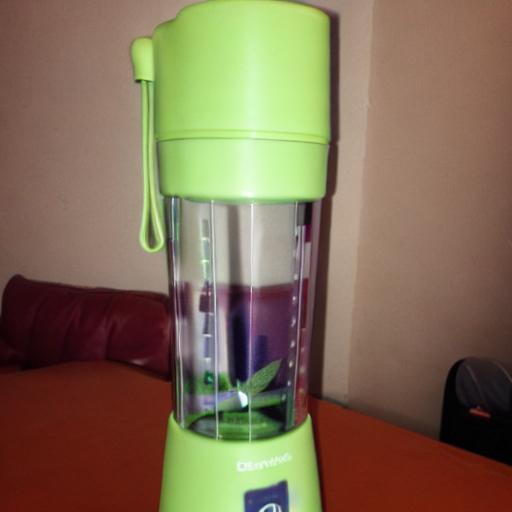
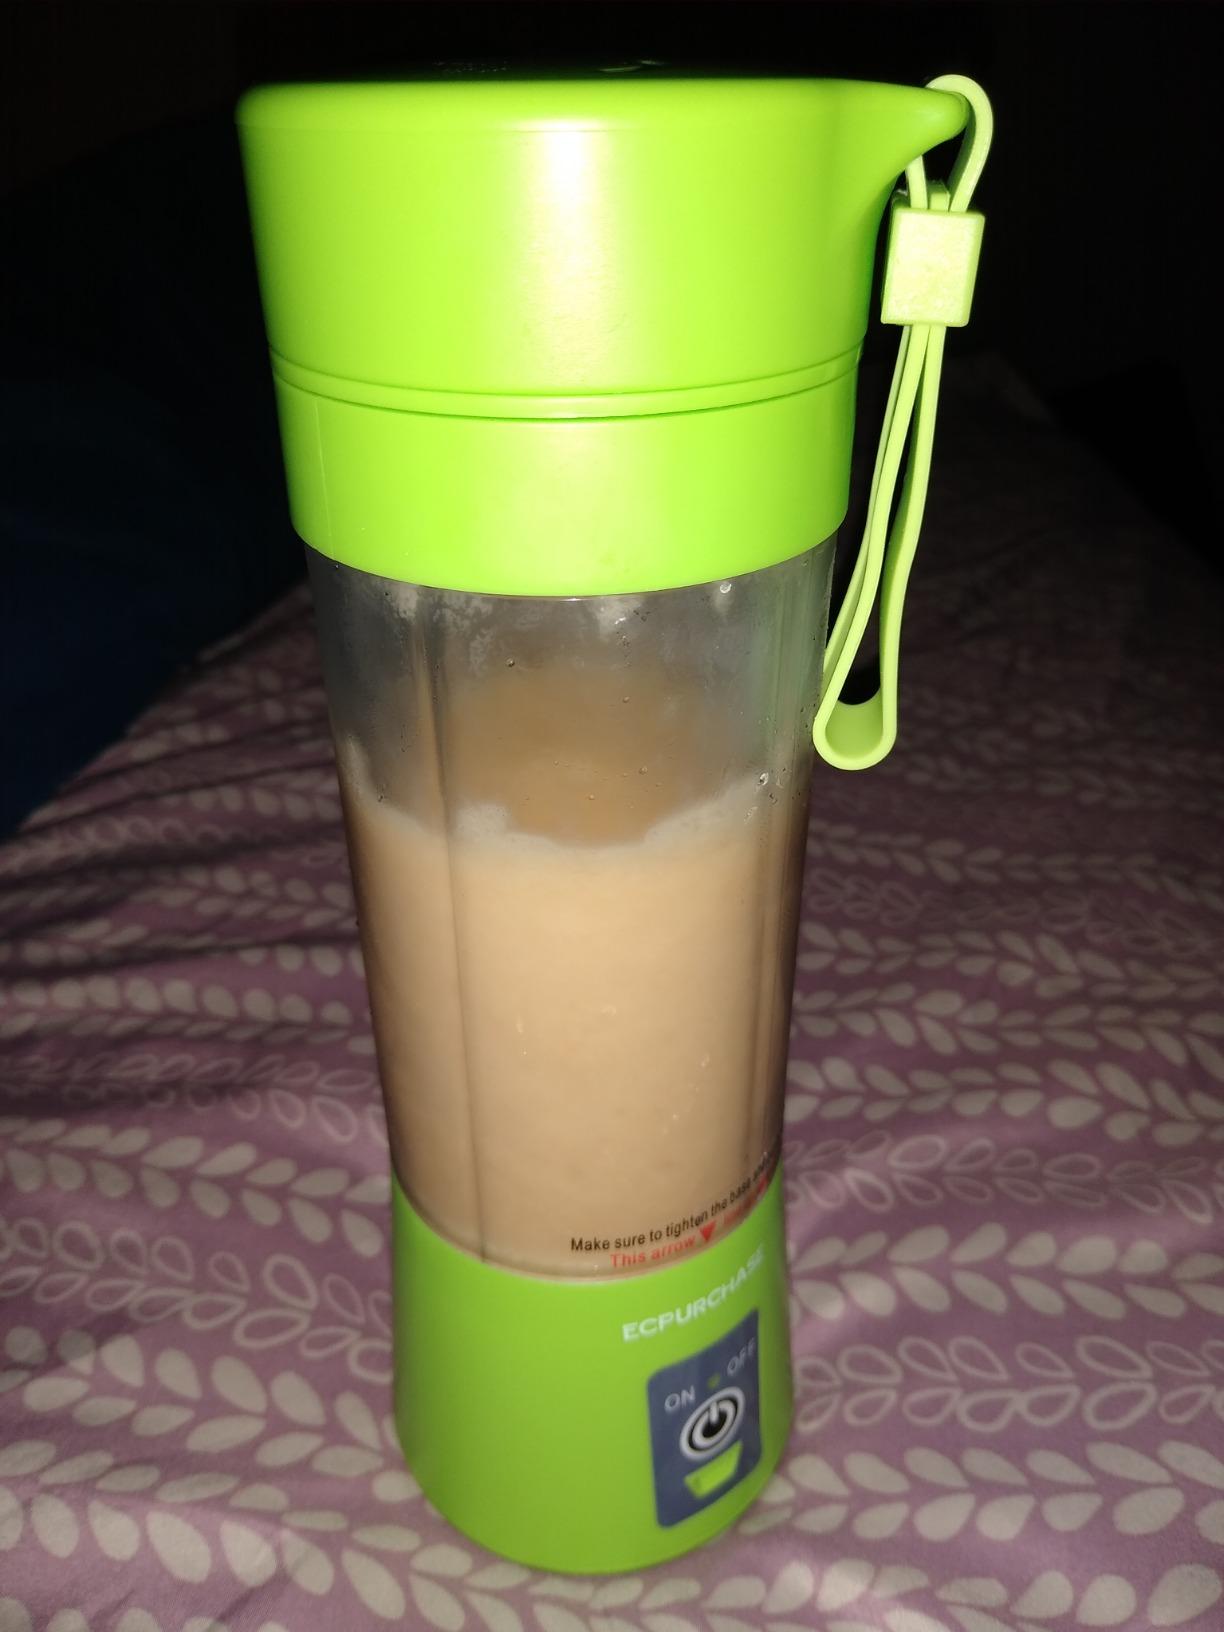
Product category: items_blender
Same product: no